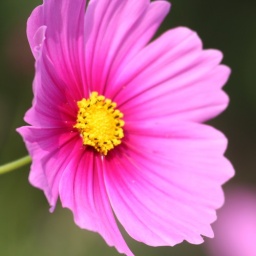
Cosmos flowers in a field near Aki-Kokubunji Temple, Higashi-Hiroshima.